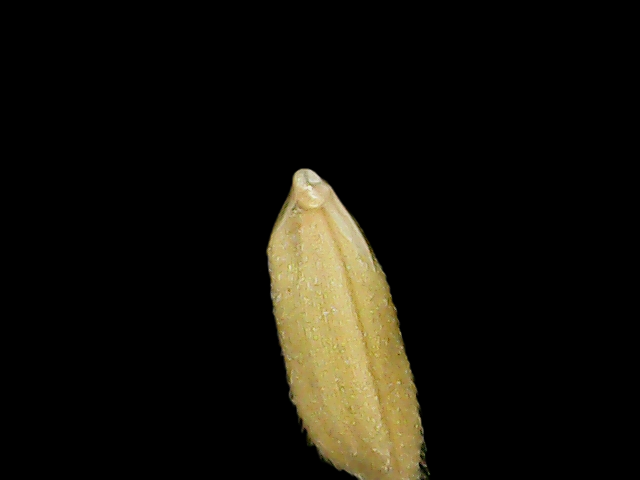
Rice variety: Binadhan17